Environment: real
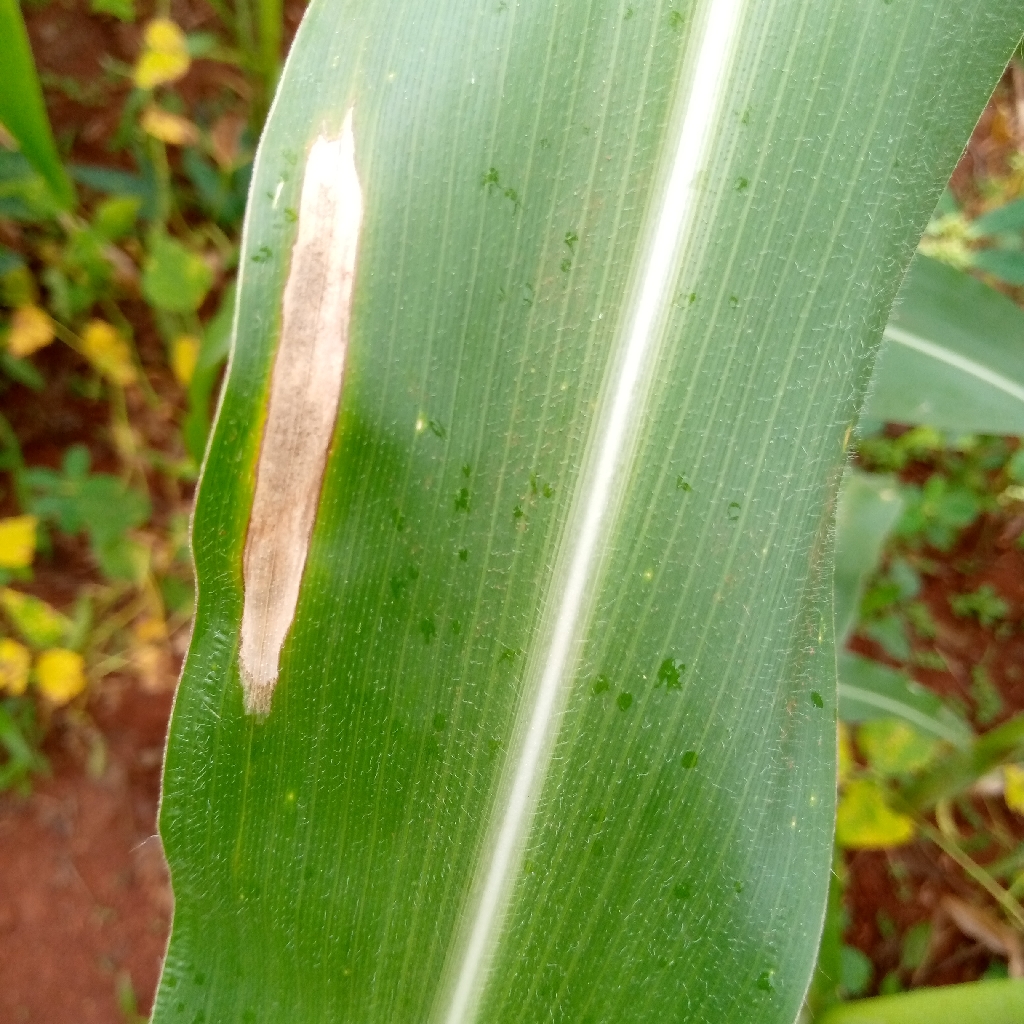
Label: northern_corn_leaf_blight